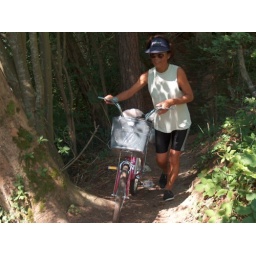
Near Aarwangen the bike path followed a small road over a hill. We chose to stay near the water:-)